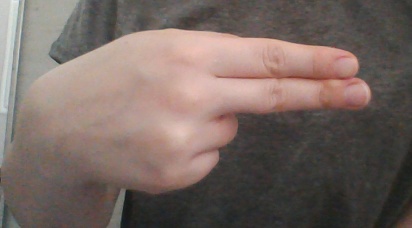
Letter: ain